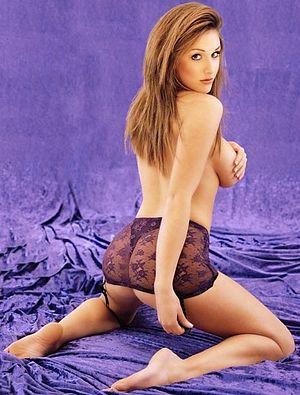
Lucy Pinder, mannequin anglaise.Italiano: La modella inglese Lucy Pinder.हिन्दी: अँगरेज़ मोडल लूसी पिनदार.
Lucy Katherine Pinder est un mannequin glamour anglais. Elle s'est fait connaître au début des années 2000 après avoir été découverte par un photographe sur une plage de Bournemouth, elle est ensuite devenue un des mannequins les plus appréciés de Grande-Bretagne, ce qui lui permit de travailler avec des magazines tels que FHM, Nuts, Loaded et le Daily Star. Elle a aussi fait de nombreuses apparitions à la télévision.